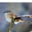
Label: bird